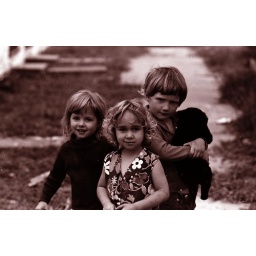
I love the shirt on the girl in the middle.